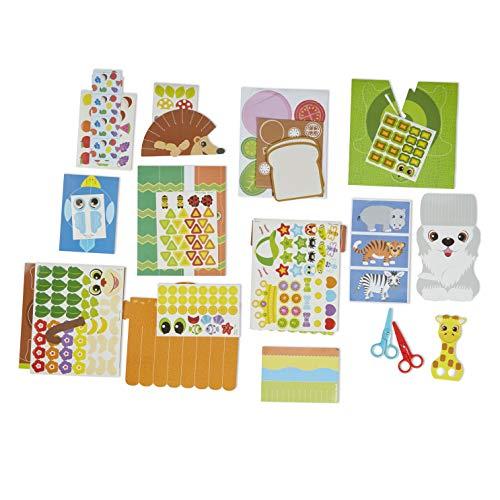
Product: Melissa & Doug Deluxe Scissor Skills Activity Book with 2 Pairs of Child-Safe Scissors, 20 Pages (E-Commerce Packaging, Great Gift for Girls & Boys - Best for 4, 5, 6, & 7 Year Olds)
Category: Toys & Games | Arts & Crafts | Craft Kits | Paper Craft
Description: Paper-cutting project book with pre-printed activity pages.
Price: $14.99
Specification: ProductDimensions:12x0.5x12.5inches|ItemWeight:13ounces|ShippingWeight:13ounces(Viewshippingratesandpolicies)|ASIN:B07X13RH5R|Itemmodelnumber:30189|Manufacturerrecommendedage:4-7years